Plains Township, Pennsylvania

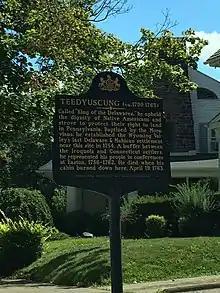
A plaque marking the approximate location of Teedyuscung's death

Modern-day Plains Township was originally owned and occupied by the Wanami tribe of the Delaware Native Americans. Jacob was the tribe’s leader; he lived on level ground adjacent to the Susquehanna River (near the modern-day City of Wilkes-Barre). Early white settlers named the locality “Jacob’s Plains.” As time progressed, the settlers simply referred to it as “Plains.”